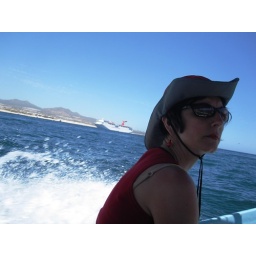
Picking up speed as we leave the marina. Cruise ship and Medano beach in the distance.